Thomas Reynell (MP, died 1655)

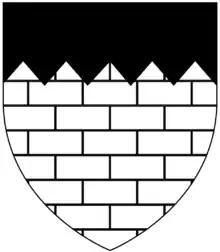
Arms of Reynell: "Argent, masonry sable a chief indented of the second"

Sir Thomas Reynell (1589 – May 1655) was an English politician who sat in the House of Commons from 1624 to 1629.